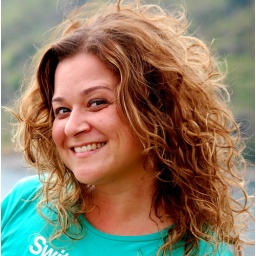
the hill in between hat ya nui and hat nai harn. phuket. thailand. saturday march 21, 2009.